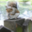
Label: squirrel